M7 (Cape Town)

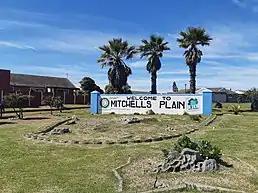
Mitchell's Plain sign at the M7 and R300 junction

The M7 continues southwards from the R300 junction as the western boundary of Mitchell's Plain to reach Rocklands on the False Bay coast, where it meets the M32 (Spine Road) before reaching its end at an intersection with the R310 (Baden Powell Drive) adjacent to Mnandi Beach.